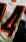
Number: 4